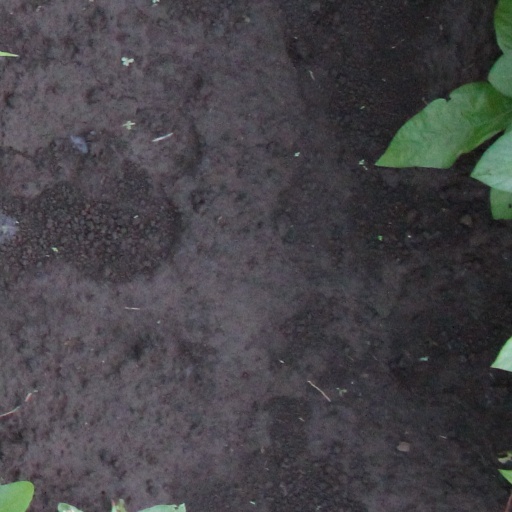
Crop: soybean